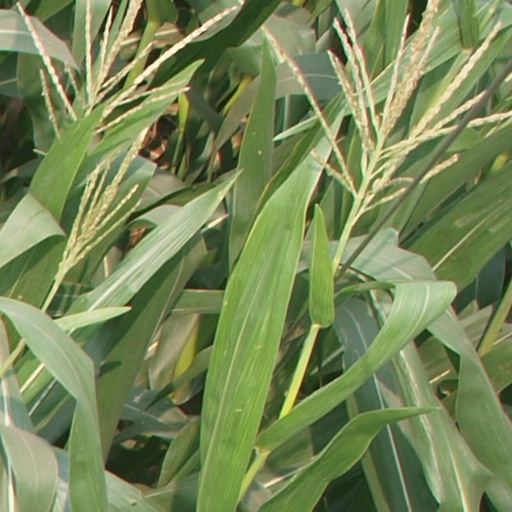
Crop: maize; corn